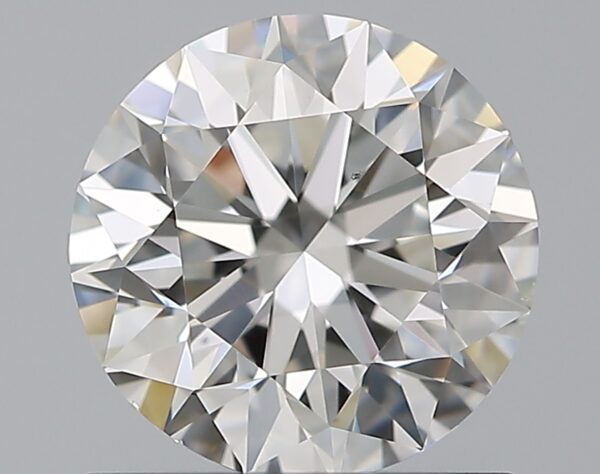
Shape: round
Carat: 1
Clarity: VS1
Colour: G
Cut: EX
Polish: EX
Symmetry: EX
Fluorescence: N
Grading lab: GIA
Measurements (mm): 6.34 x 6.38 x 3.99